Answer in natural language. Which object is closer to brown wooden chair with soft cushion (highlighted by a red box), lowpoly bed with brown blanket (highlighted by a blue box) or white rectangular dining table (highlighted by a green box)? Choose between the following options: white rectangular dining table (highlighted by a green box) or lowpoly bed with brown blanket (highlighted by a blue box)
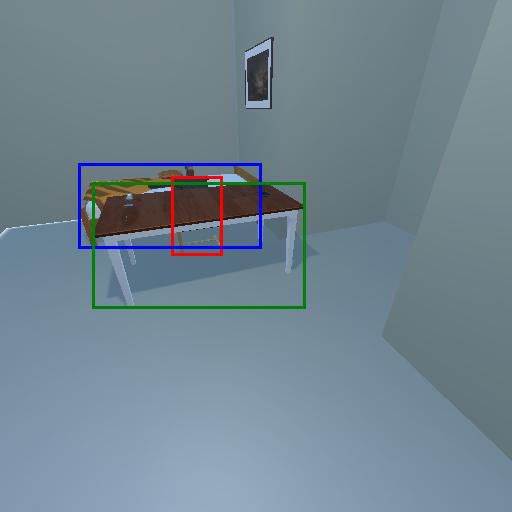
<answer>white rectangular dining table (highlighted by a green box)</answer>